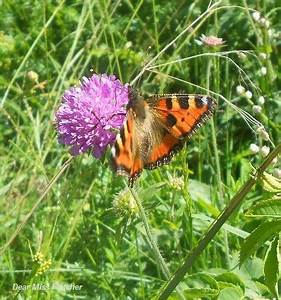
Label: farfalla